Amaya (TV series)

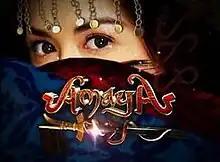
Title card

Amaya (Baybayin: ᜀᜋᜌ) is a Philippine television drama historical series broadcast by GMA Network. Directed by Mac Alejandre, it stars Marian Rivera in the title role. The series is set in the pre-colonial period of the 1500s. It premiered on May 30, 2011 on the network's Telebabad line up. The series concluded on January 13, 2012 with a total of 165 episodes.